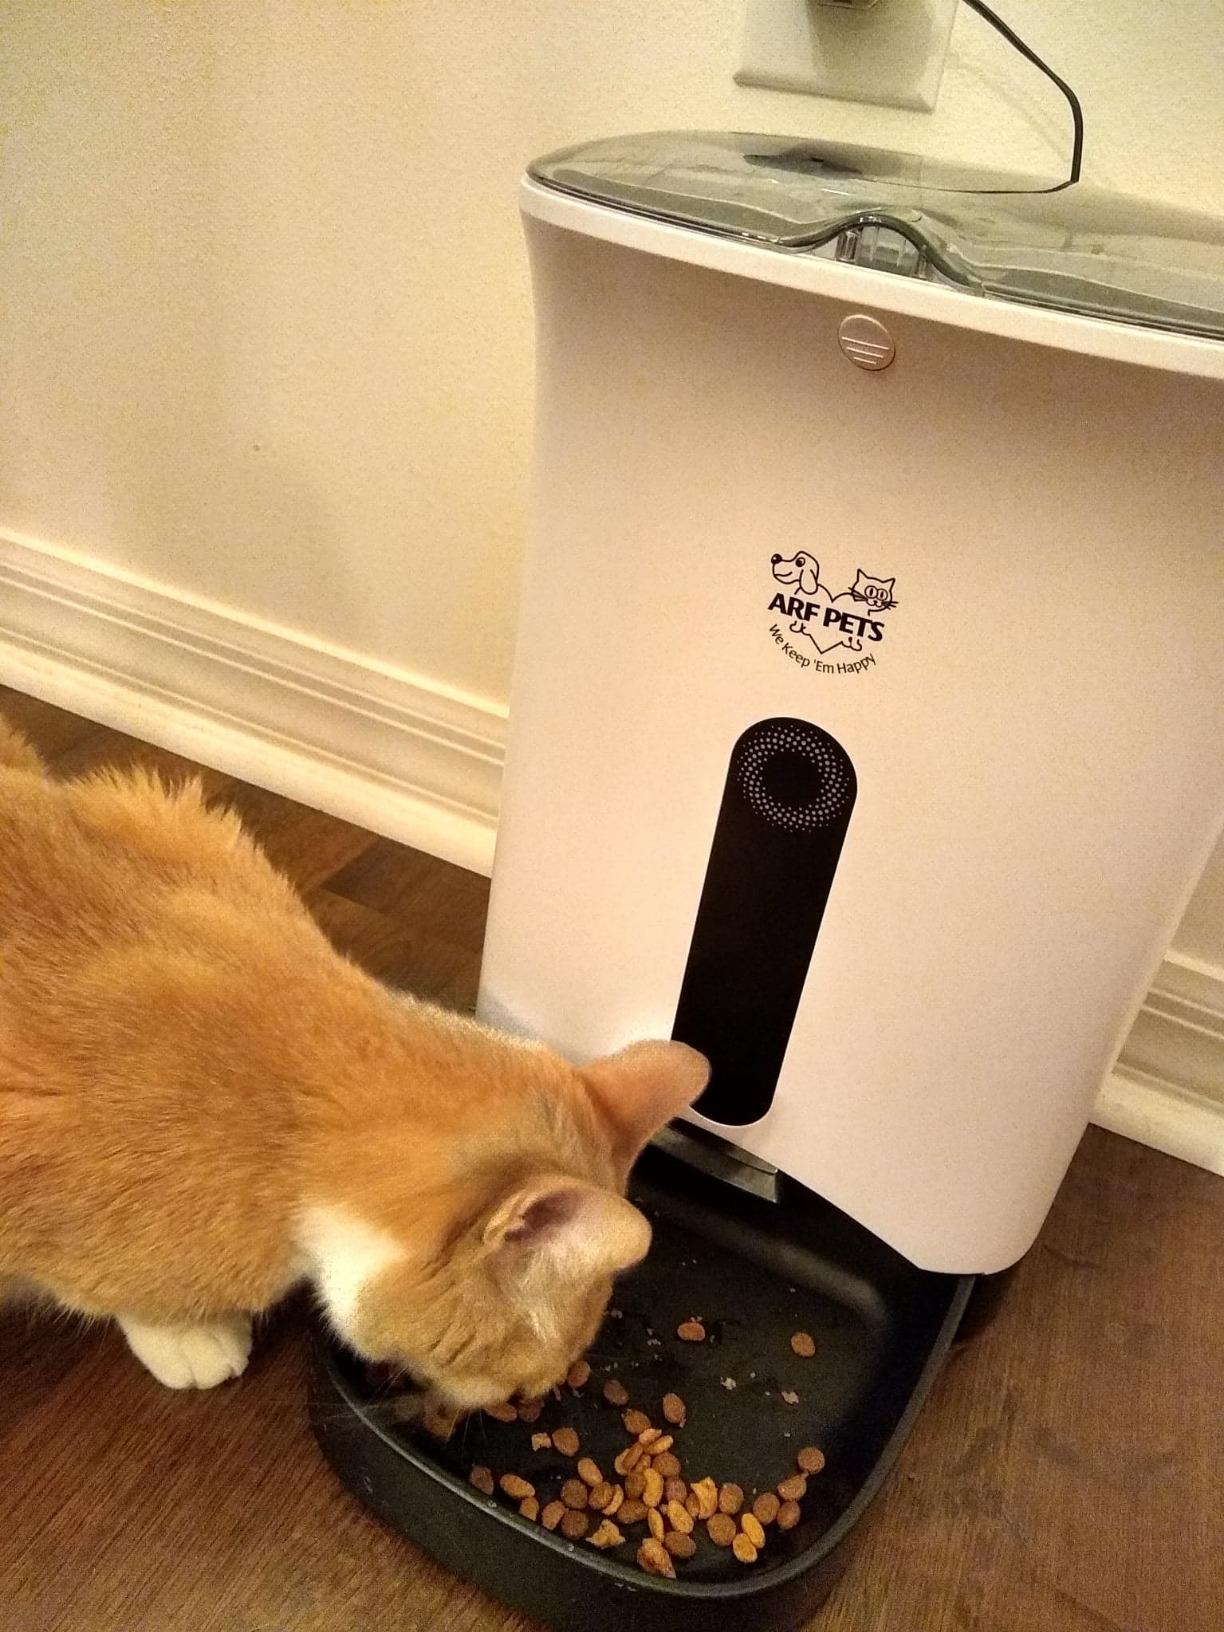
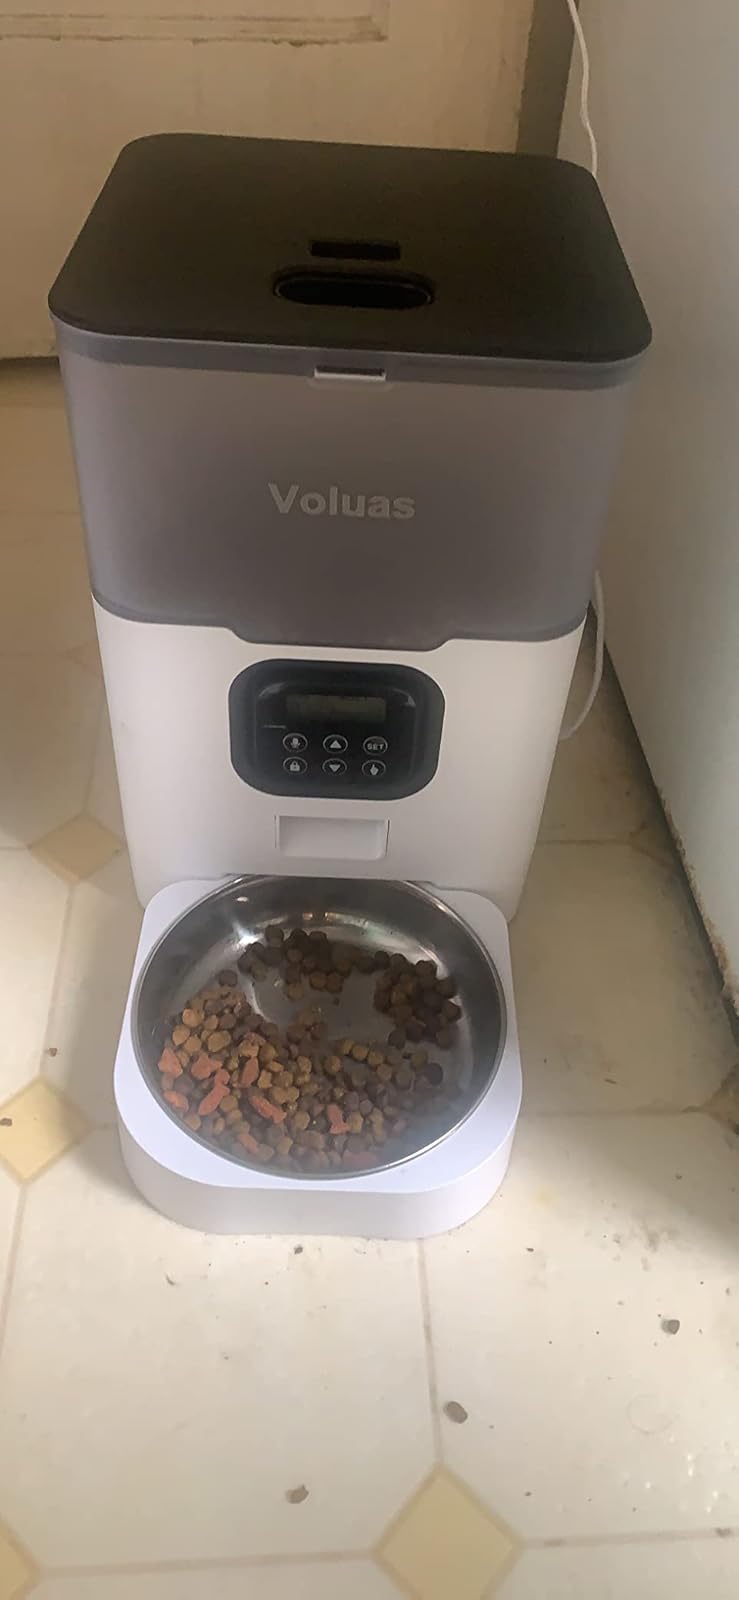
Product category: items_feeder
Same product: no